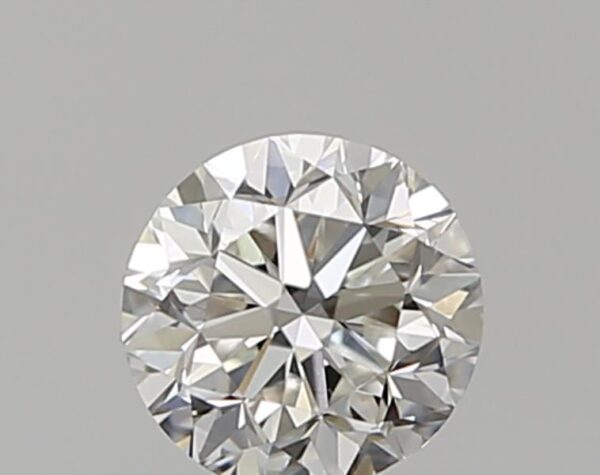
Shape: round
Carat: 0.5
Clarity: VS1
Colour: G
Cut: F
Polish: VG
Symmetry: GD
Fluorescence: N
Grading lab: GIA
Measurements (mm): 4.79 x 4.91 x 3.23